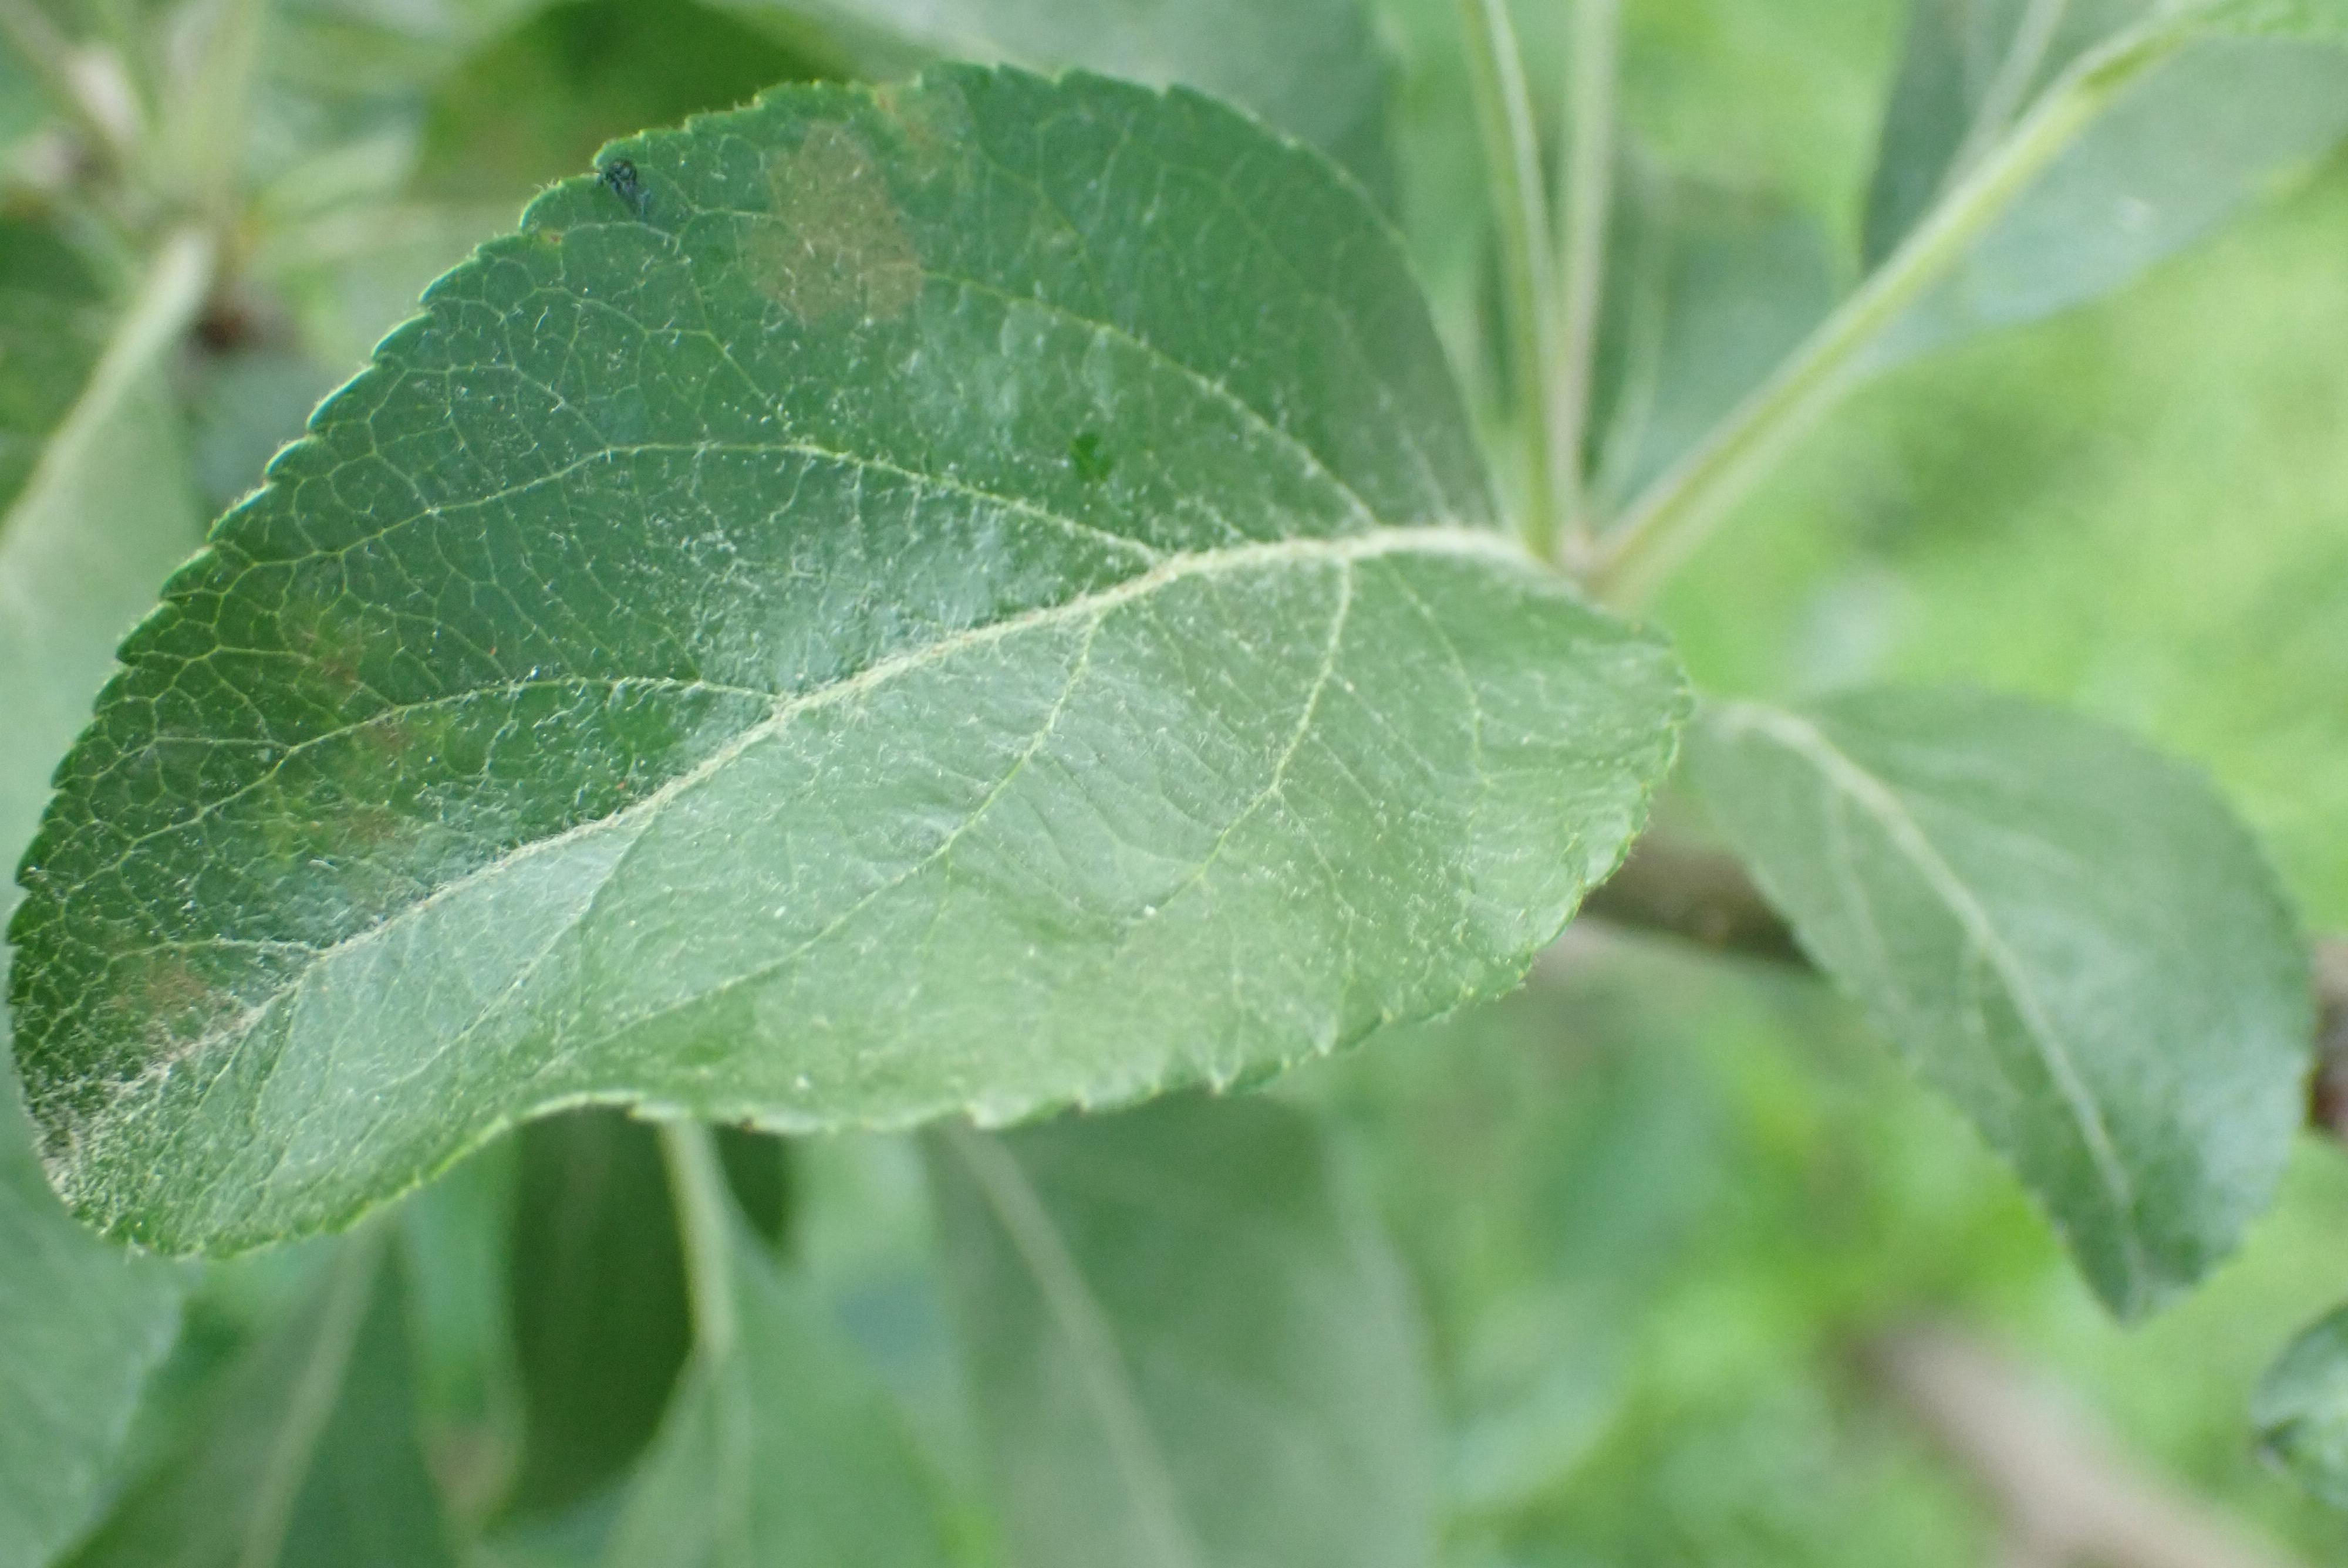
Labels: scab